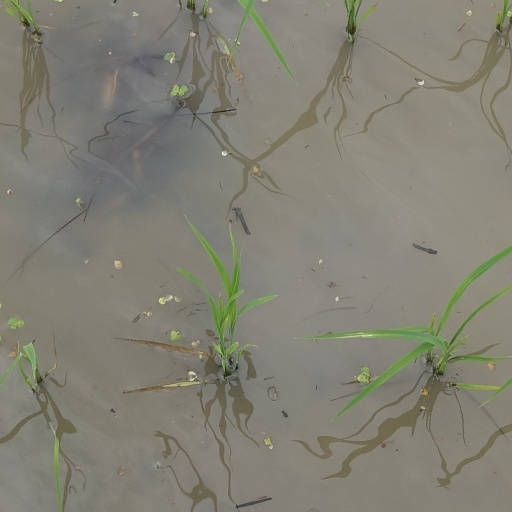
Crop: rice